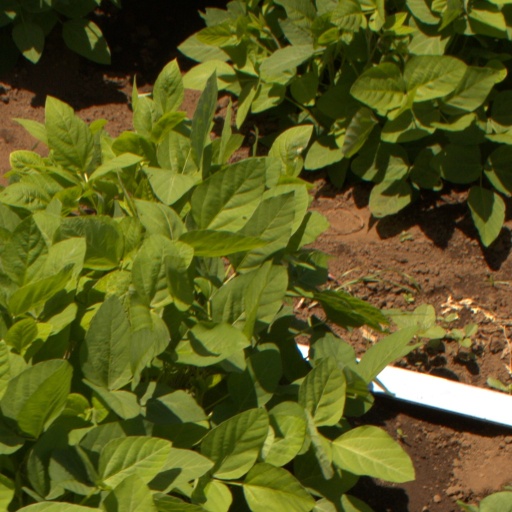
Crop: soybean